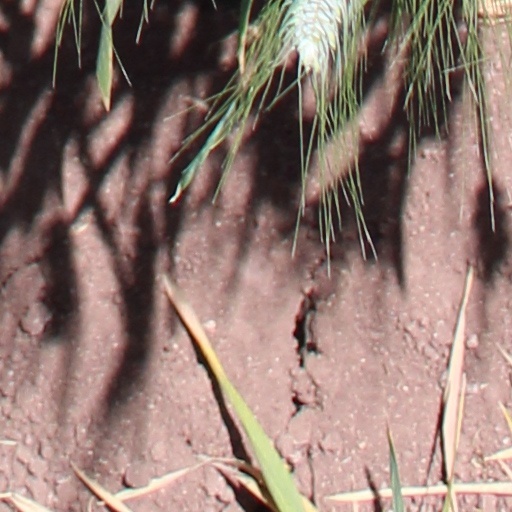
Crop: wheat